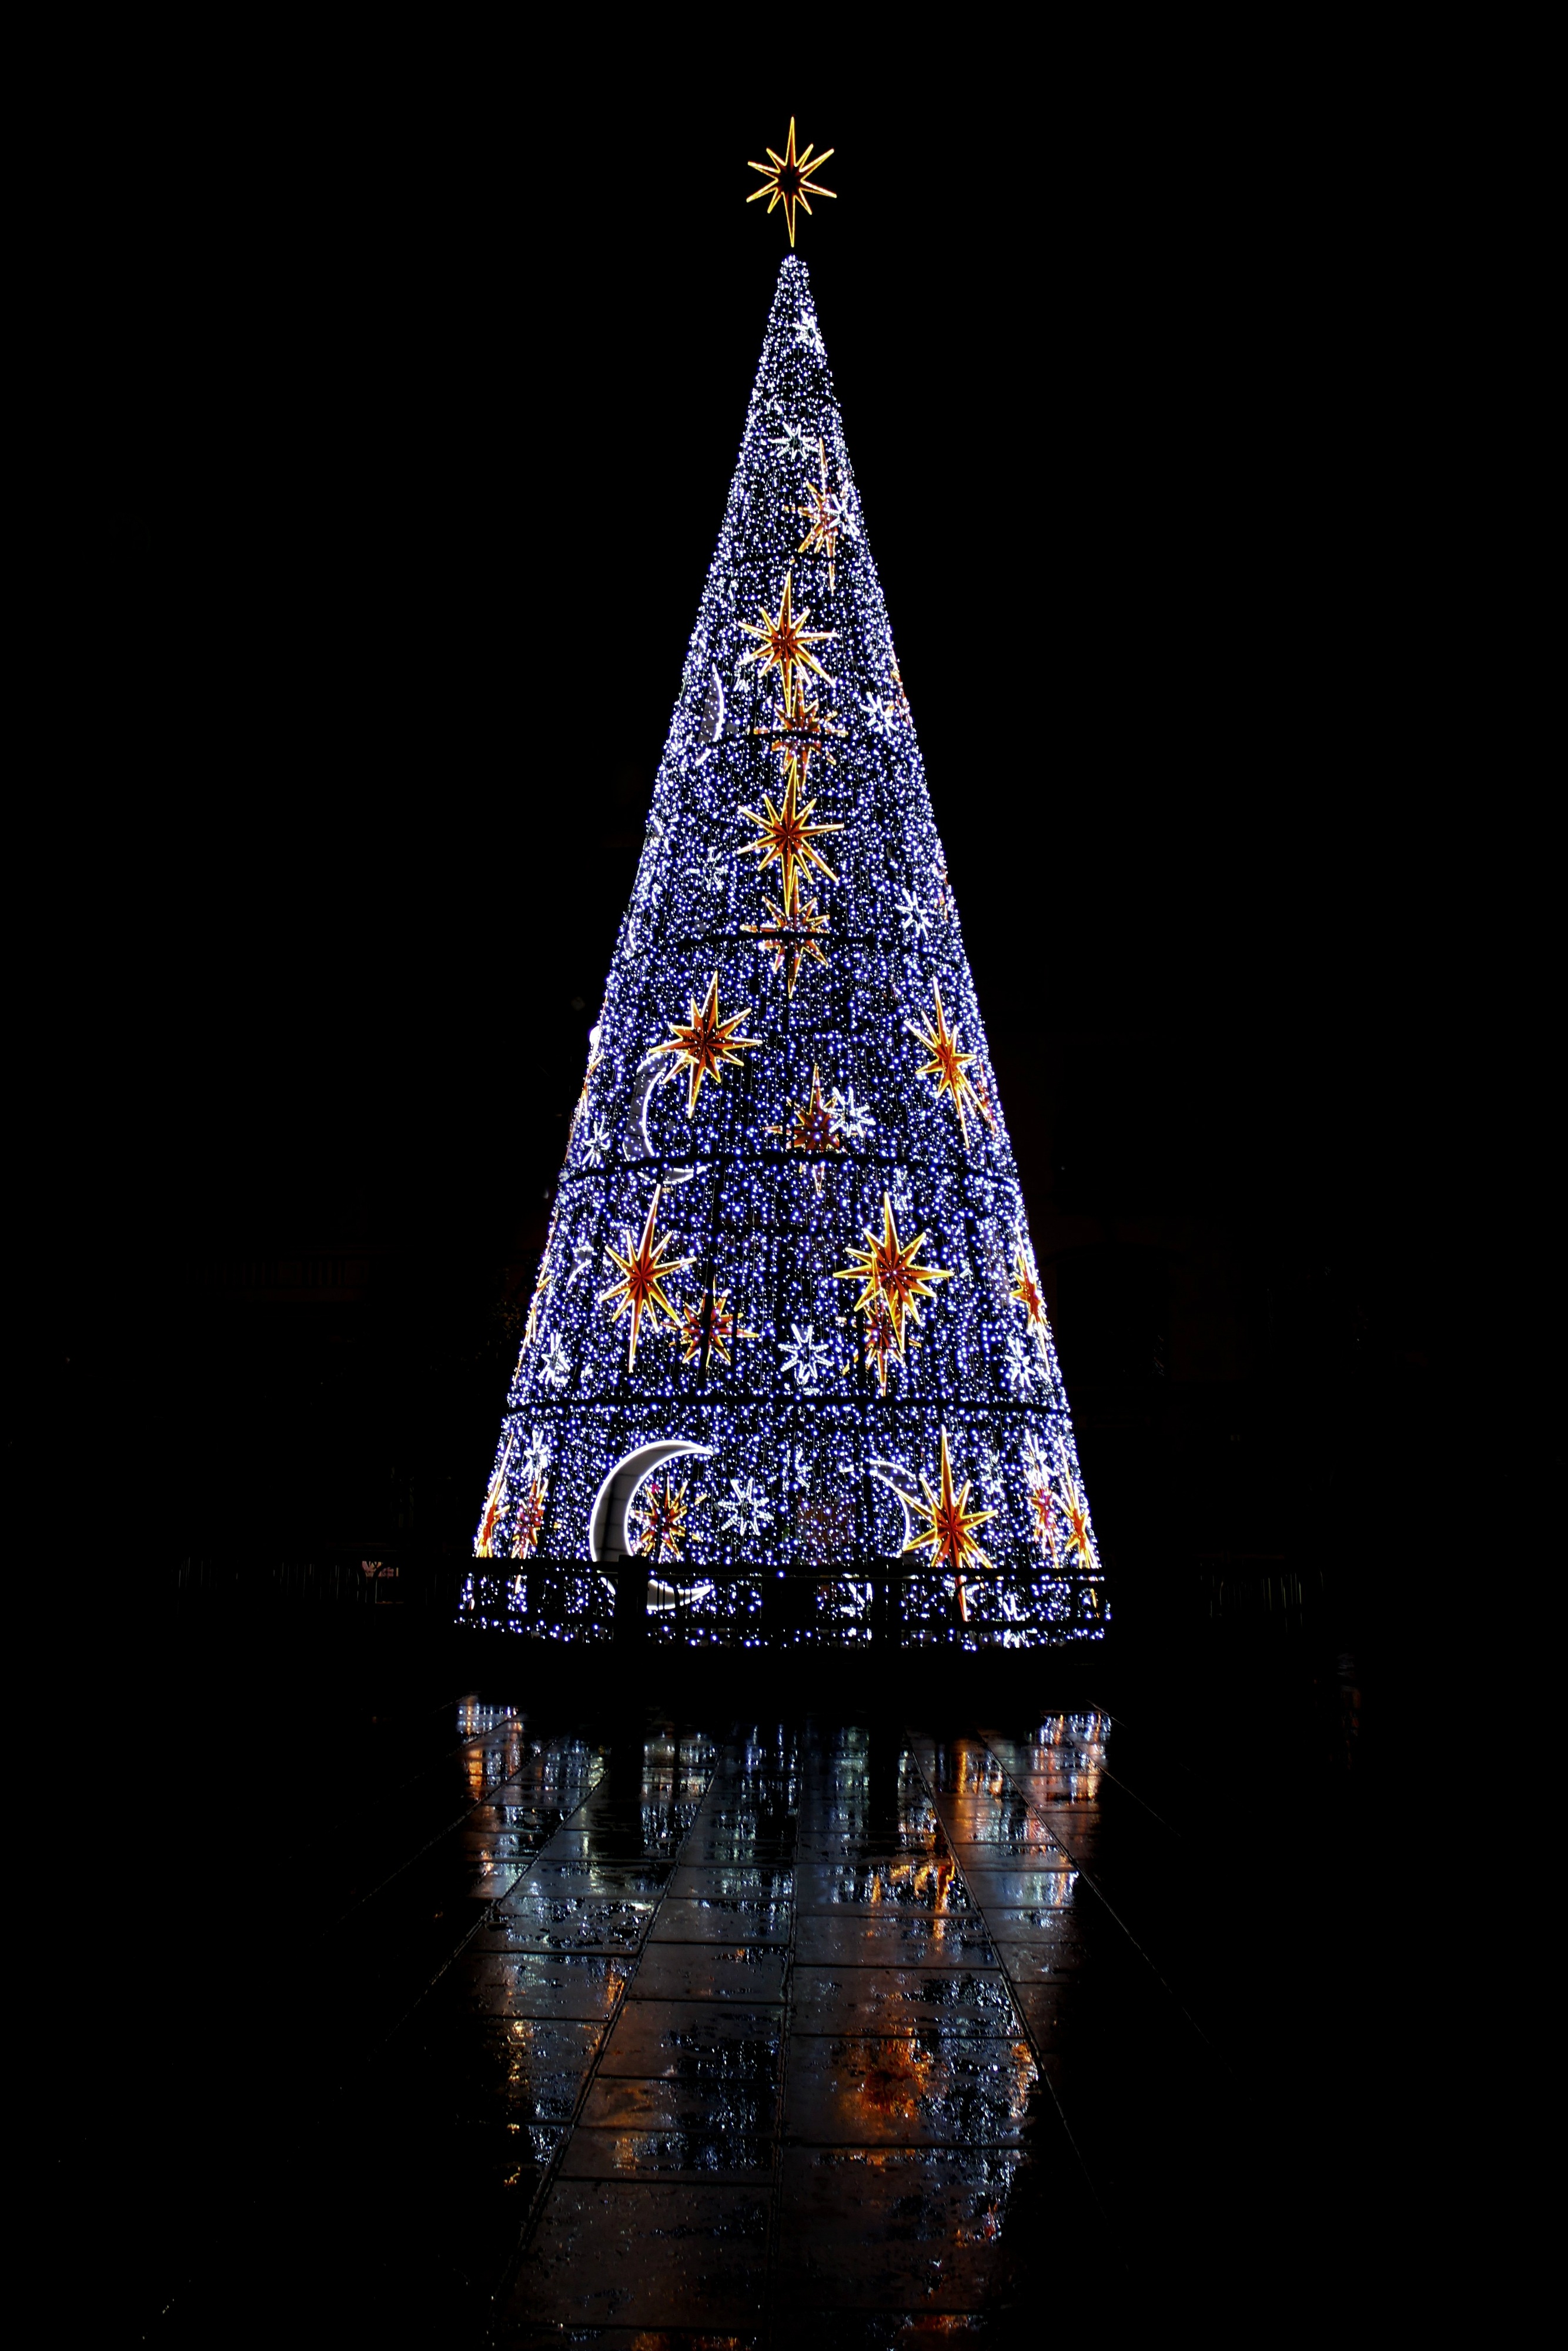
light, night, decoration, reflection, tower, darkness, christmas, lighting, christmas tree, christmas decoration, lights, symmetry, shape, animated, malaga, parties, christmas lights, street larios